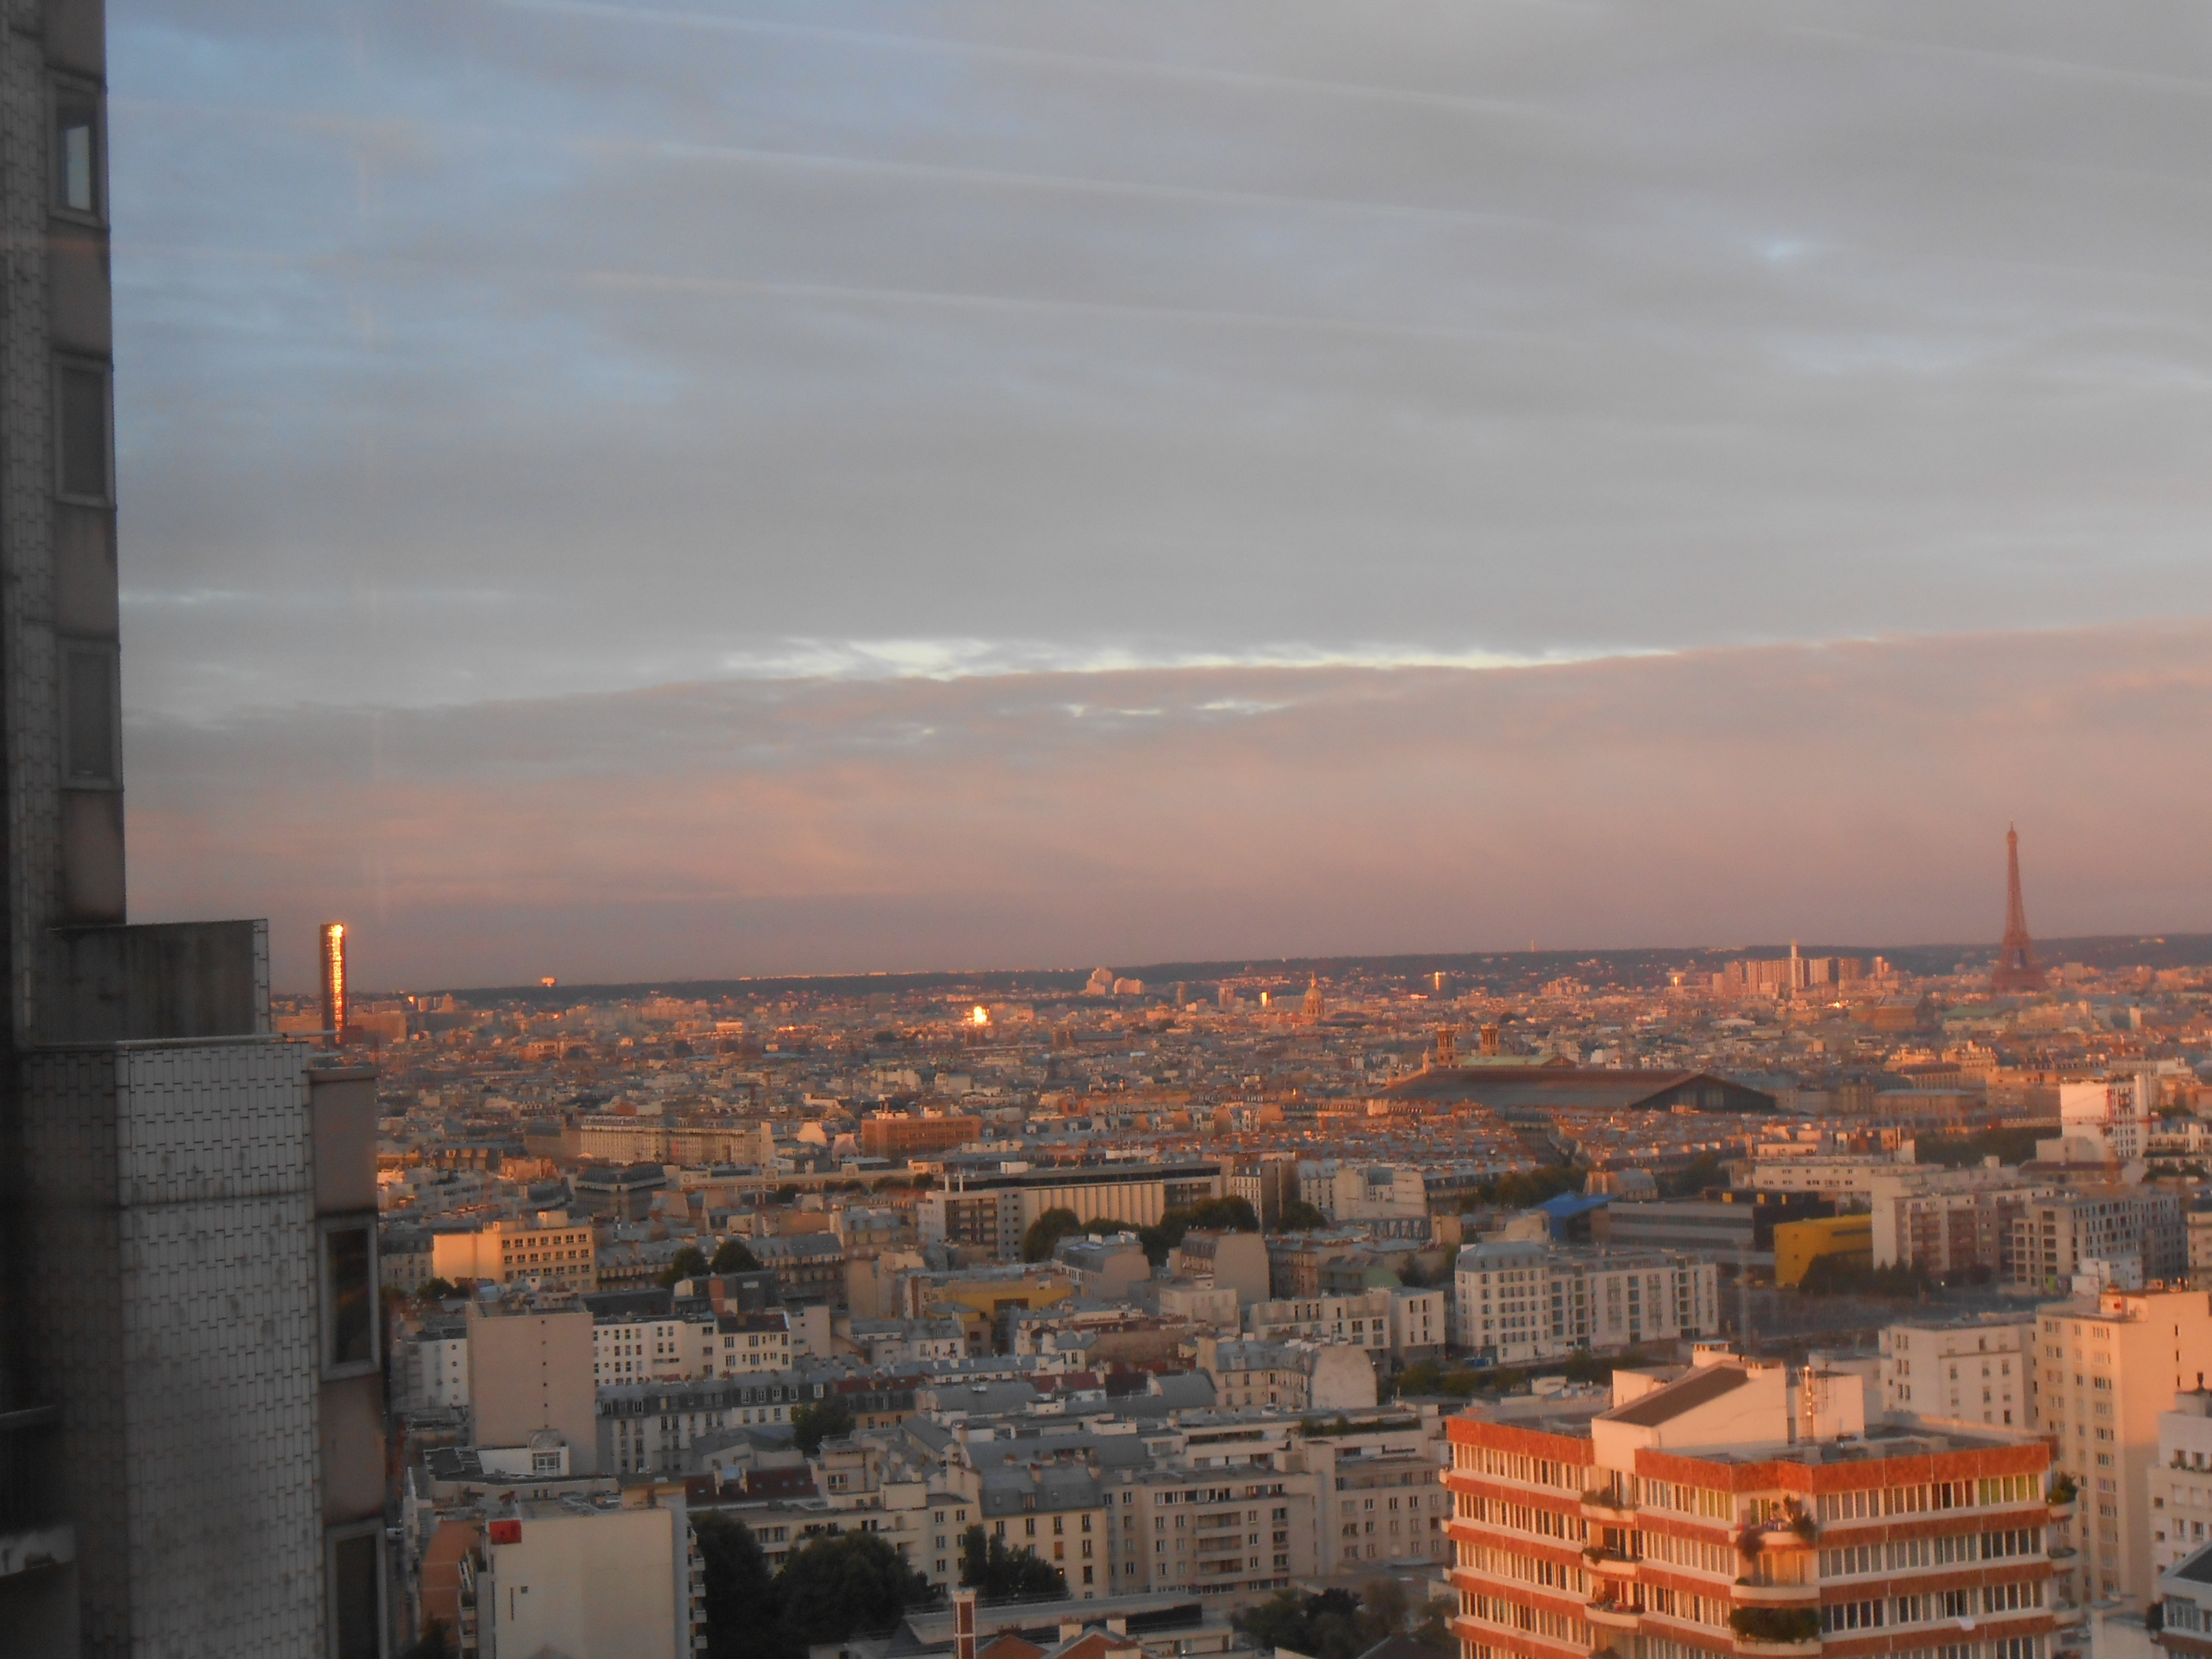
paris, sky line, eiffel tower, Montparnasse tower, sunset, city, sky, building, architecture, clouds, 26th floor, neighbourhood, urban area, metropolitan area, residential area, facade, horizon, town, roof, apartment, metropolis, dusk, evening, mixed use, cityscape, suburb, human settlement, downtown, tower block, home, tower, urban design, skyline, condominium, red sky at morning, skyscraper